Heinkel He 119

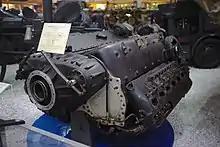
A DB 606 engine on display at the Technik Museum Sinsheim

Only eight prototypes were completed and the aircraft did not see production, mainly because of the shortages of DB 601 "component" engines to construct the DB 606 "power systems" they formed. The first two prototypes were built as land planes, with retractable landing gear. The third prototype (V3) was constructed as a seaplane with twin floats. This was tested at the "Erprobungsstelle Travemünde" military seaplane test facility on the Baltic coast, and was scrapped in 1942 at Heinkel's factory airfield in Marienehe.